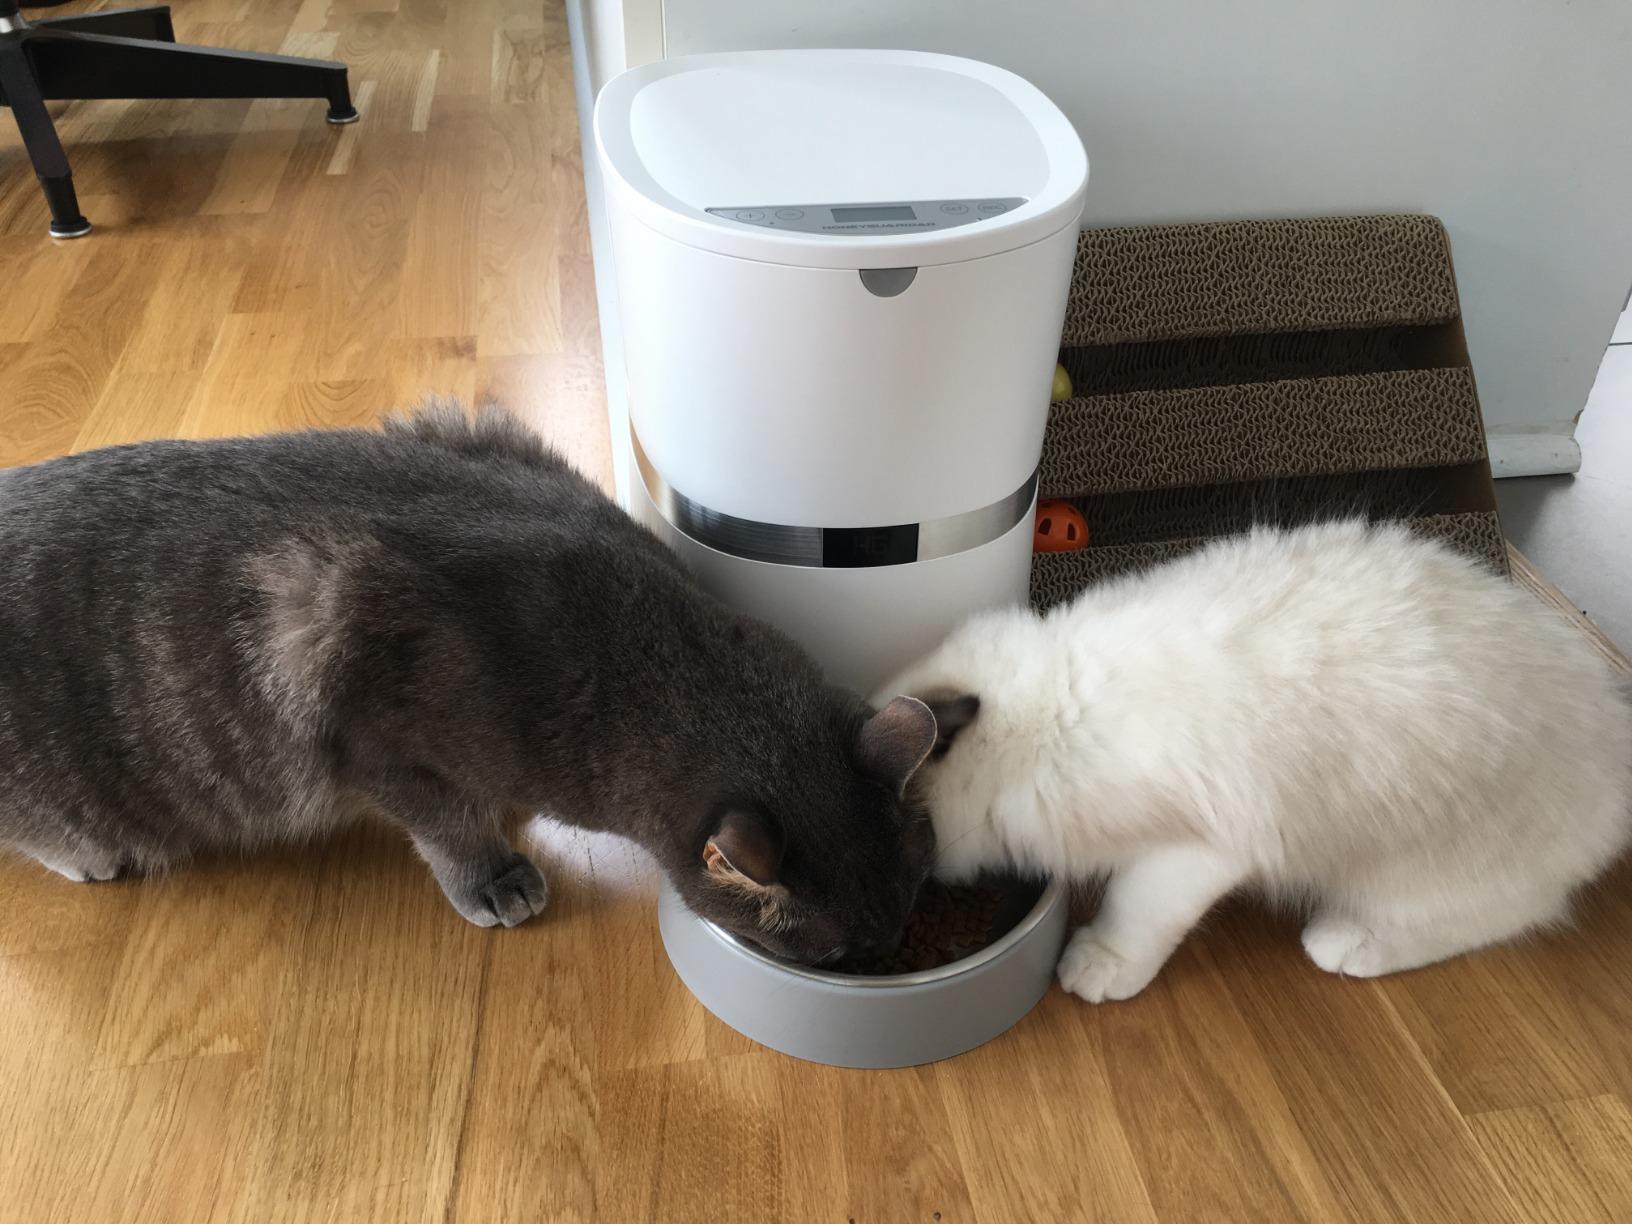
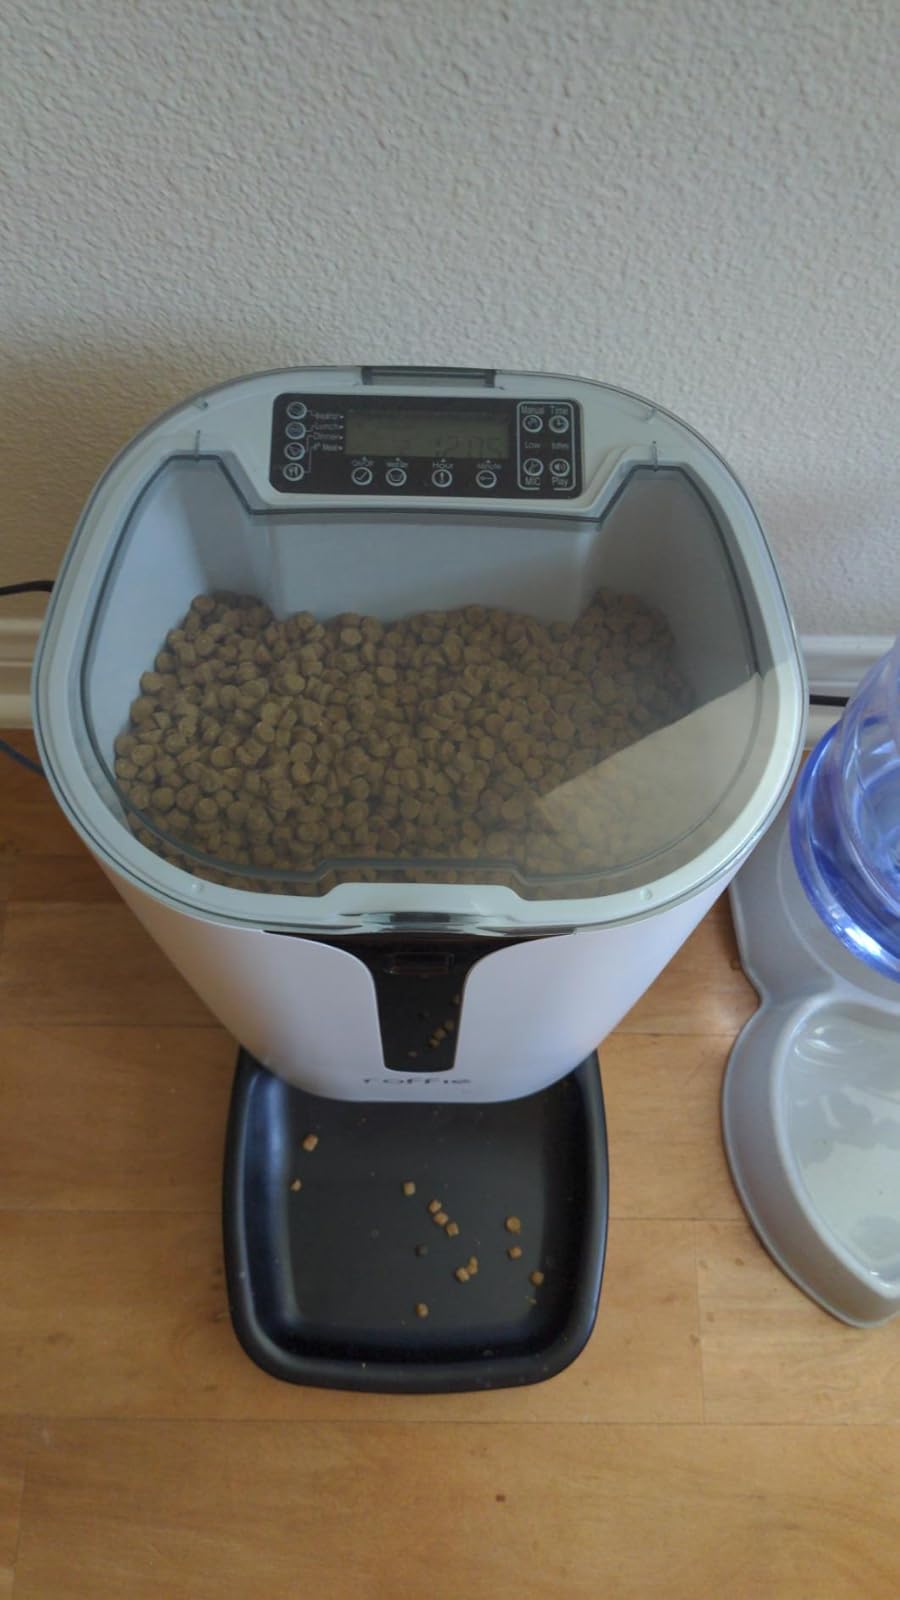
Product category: items_feeder
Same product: no